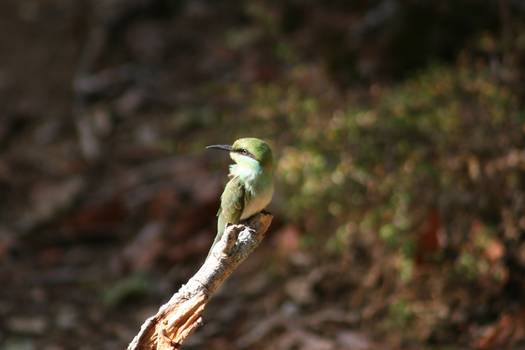
Label: No Watermark